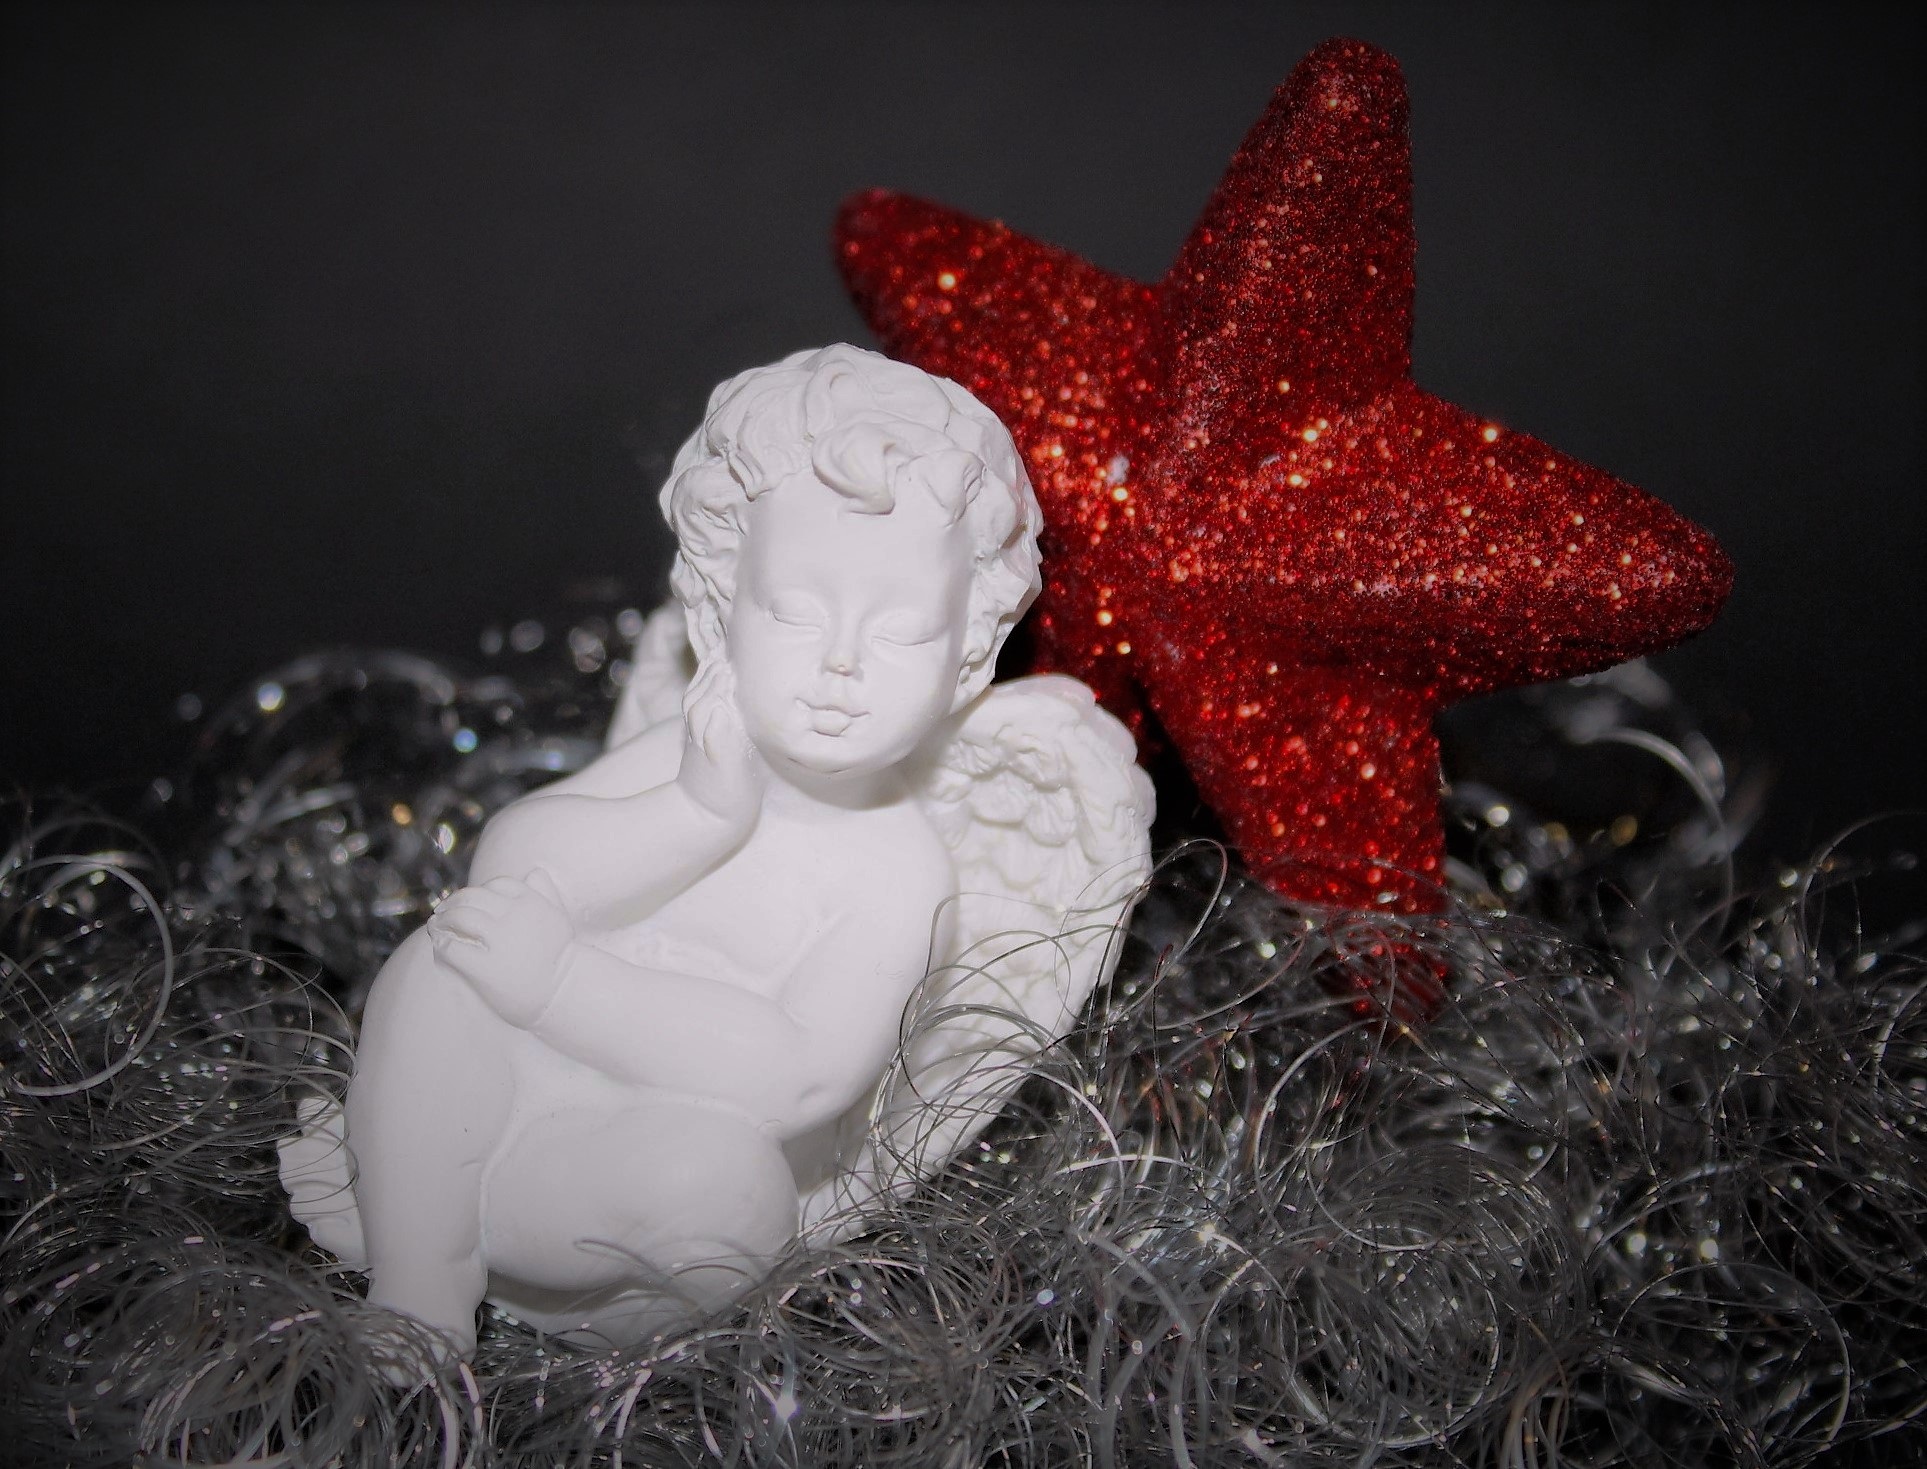
star, monument, statue, sleeping, christmas, angel, figure, dreaming, stone figure, fictional character, dreamy angel